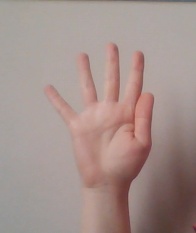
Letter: sheen